David Meyler

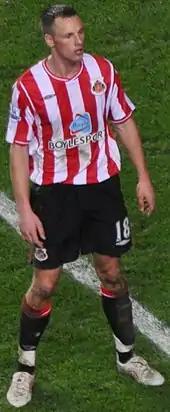
Meyler playing for Sunderland in 2010

Meyler joined Sunderland on 25 July 2008 for an undisclosed fee believed to be around £250,000 which has risen close to £500,000 after appearances and his first Republic of Ireland senior call-up. He became their third summer signing and followed the footsteps of former Cork City teammate Roy O'Donovan by moving to the Stadium of Light. However, it was not until a year and a half after joining Sunderland that Meyler made his first professional appearance for the club, starting against Blackburn Rovers on 28 December 2009. In his third appearance for Sunderland, at Portsmouth on 9 February 2010, Meyler received a straight red card just minutes after coming on as a second-half substitute. He suffered serious cruciate ligament damage against Manchester United on 2 May 2010, that was feared would leave him sidelined for as long as 12 months.